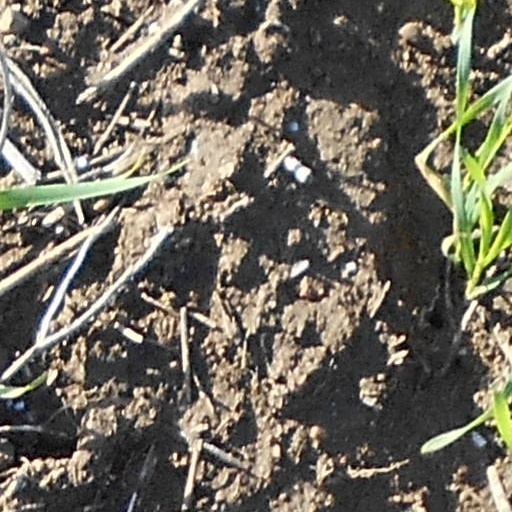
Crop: wheat